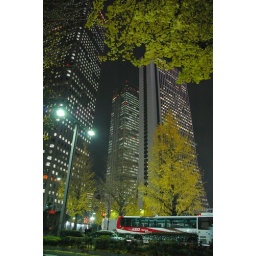
yellow trees in tokyo